Answer in natural language. How many Chairs are visible in the scene? Choose between the following options: 1, 3, 2, 0 or 4
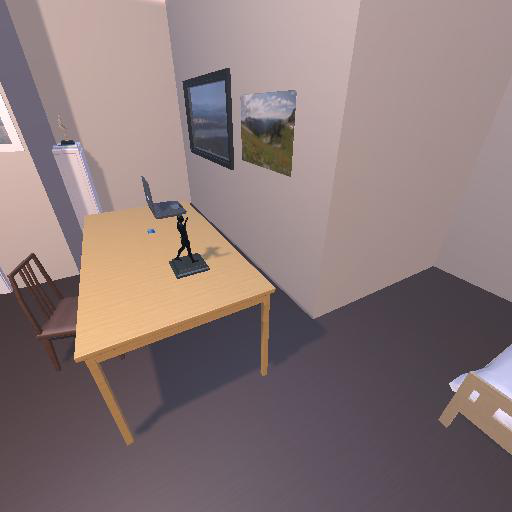
<answer>1</answer>